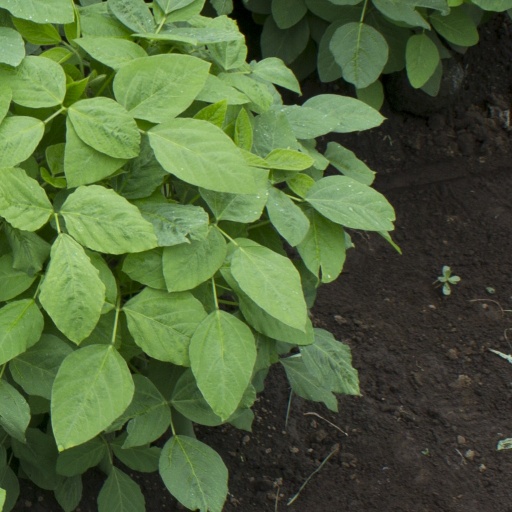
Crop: soybean